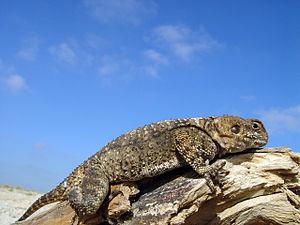
Stellagama stellio, unique représentant du genre Stellagama, est une espèce de sauriens de la famille des Agamidae aussi appelé Stellion.